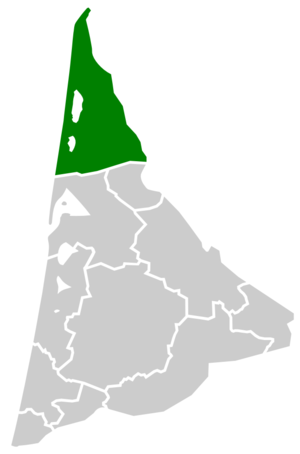
Les Landes du Médoc constituent la pointe Nord Ouest de la forêt des Landes et font partie du Médoc.
Le Médoc est une région naturelle française située dans le département de la Gironde en région Nouvelle-Aquitaine.